Alexandros Koryzis

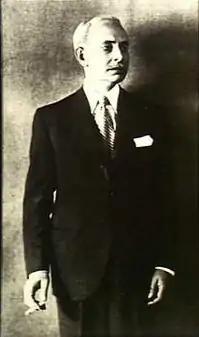

Alexandros Koryzis (1885 – 18 April 1941) was a Greek politician who served briefly as the prime minister of Greece in 1941.